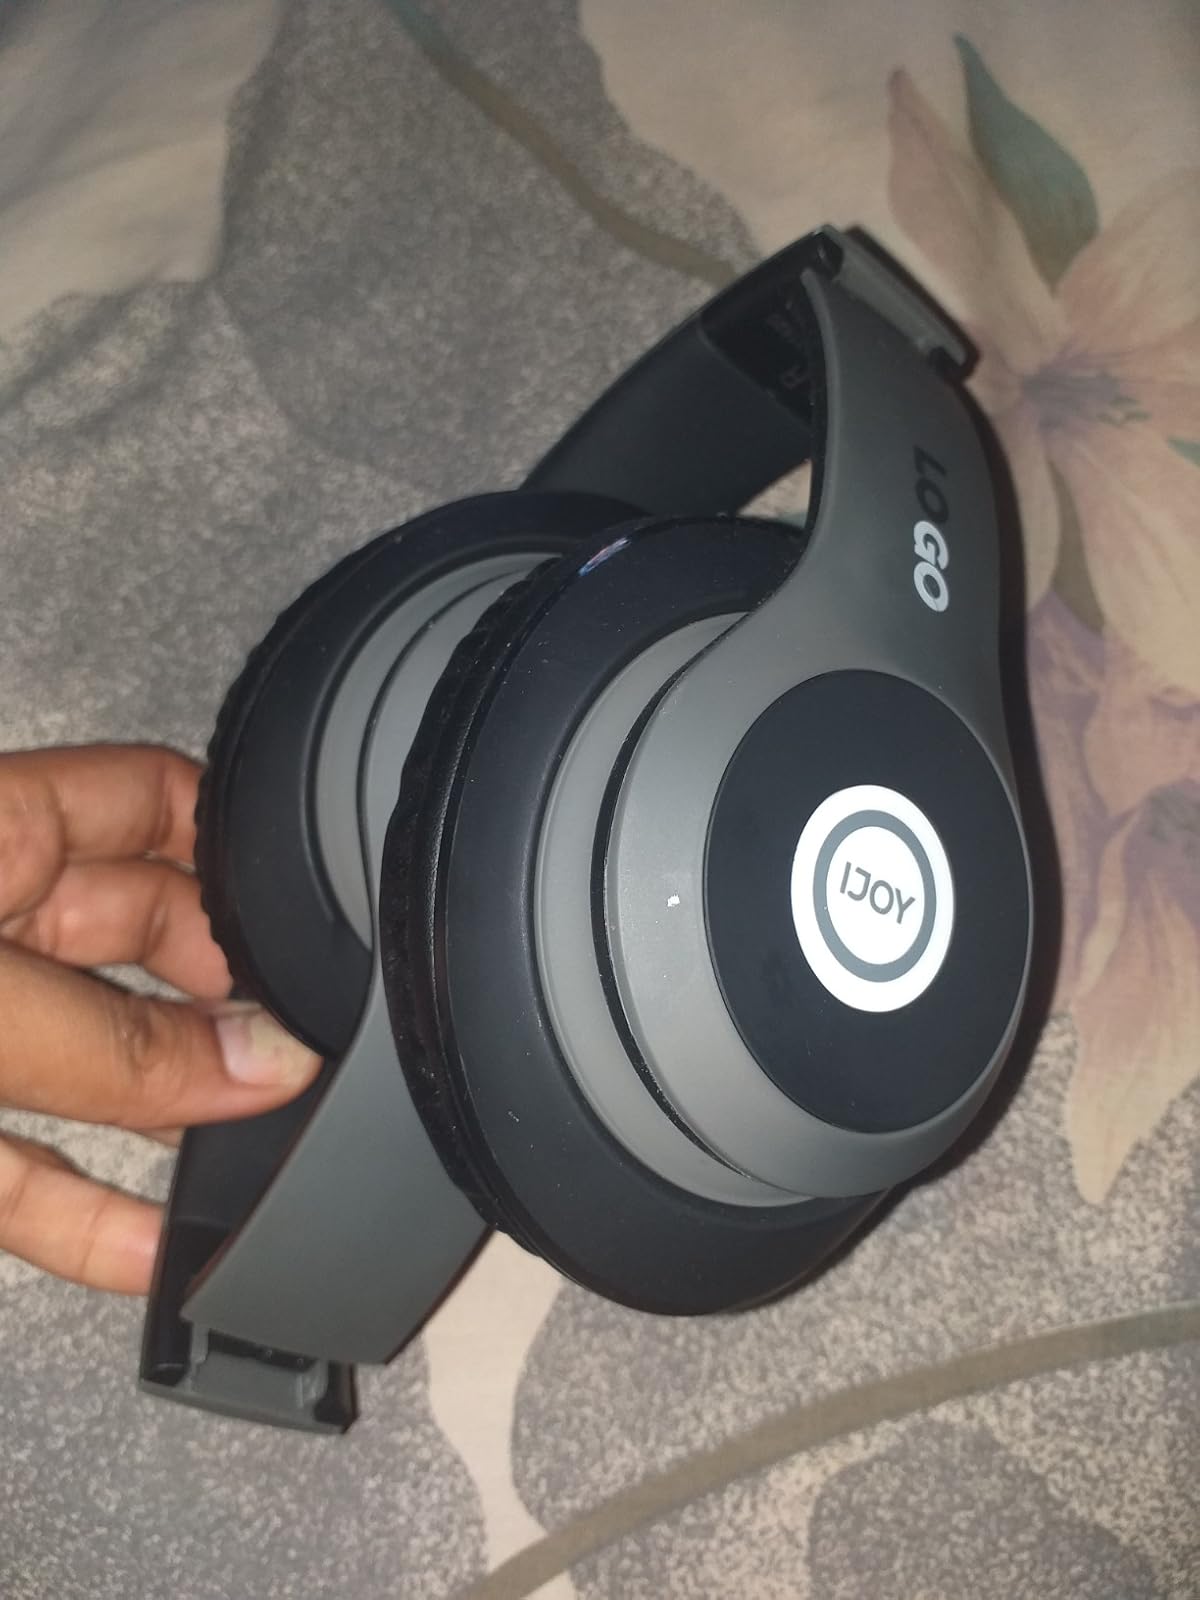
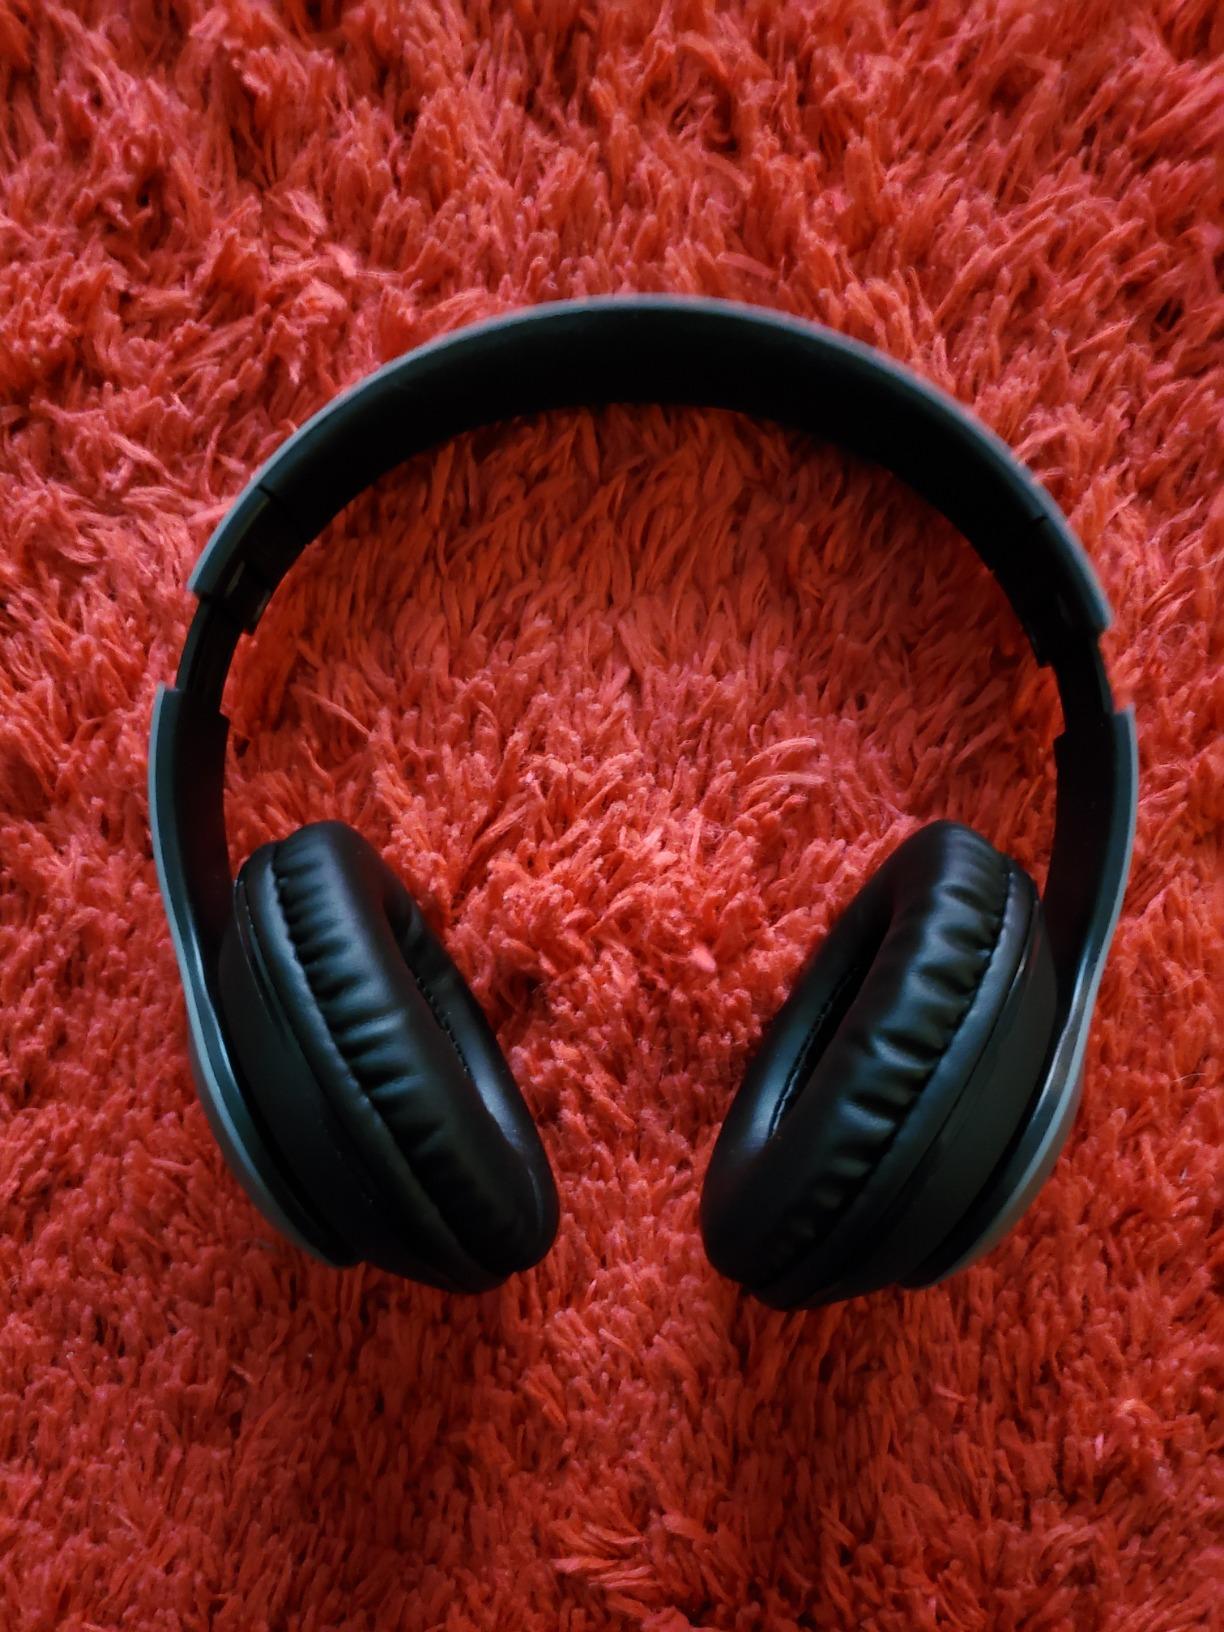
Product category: headphones
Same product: yes